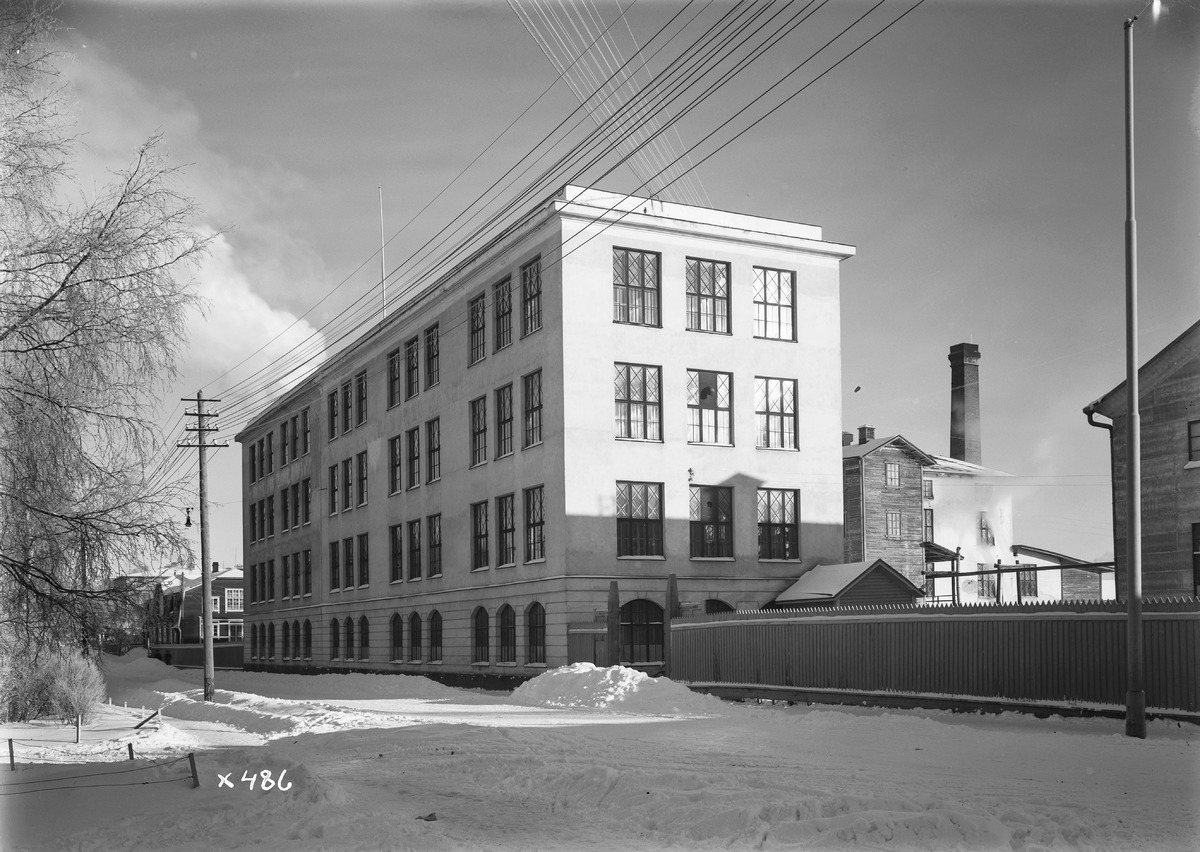
Veljekset Åström Oy:n tehdasrakennuksia
The factory buildings of Veljekset Åström Oy
sisällön kuvaus: Veljekset Åström Oy:n tehdasrakennuksia 24.2.1935. Veljekset Åström Oy oli Pohjois-Euroopan suurin nahkatehdas. content description: The factory buildings of Veljekset Åström Oy on February 24, 1935. Veljekset Åström Oy was the largest leather manufacturer in Northern Europe.
Vuosi: 1935
Paikka: Suomi, Oulu, Suomi, Pohjois-Pohjanmaa, Oulu
Aiheet: Myllytullin kaupunginosa; Veljekset Åström Oy; tehdasrakennukset; ulkokuva; nahkateollisuus; tehtaat; teollisuusrakennukset; tuotantolaitokset; leather industry; industrial buildings; factories; production plants